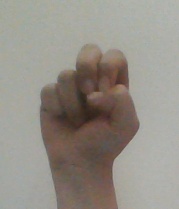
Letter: gaaf